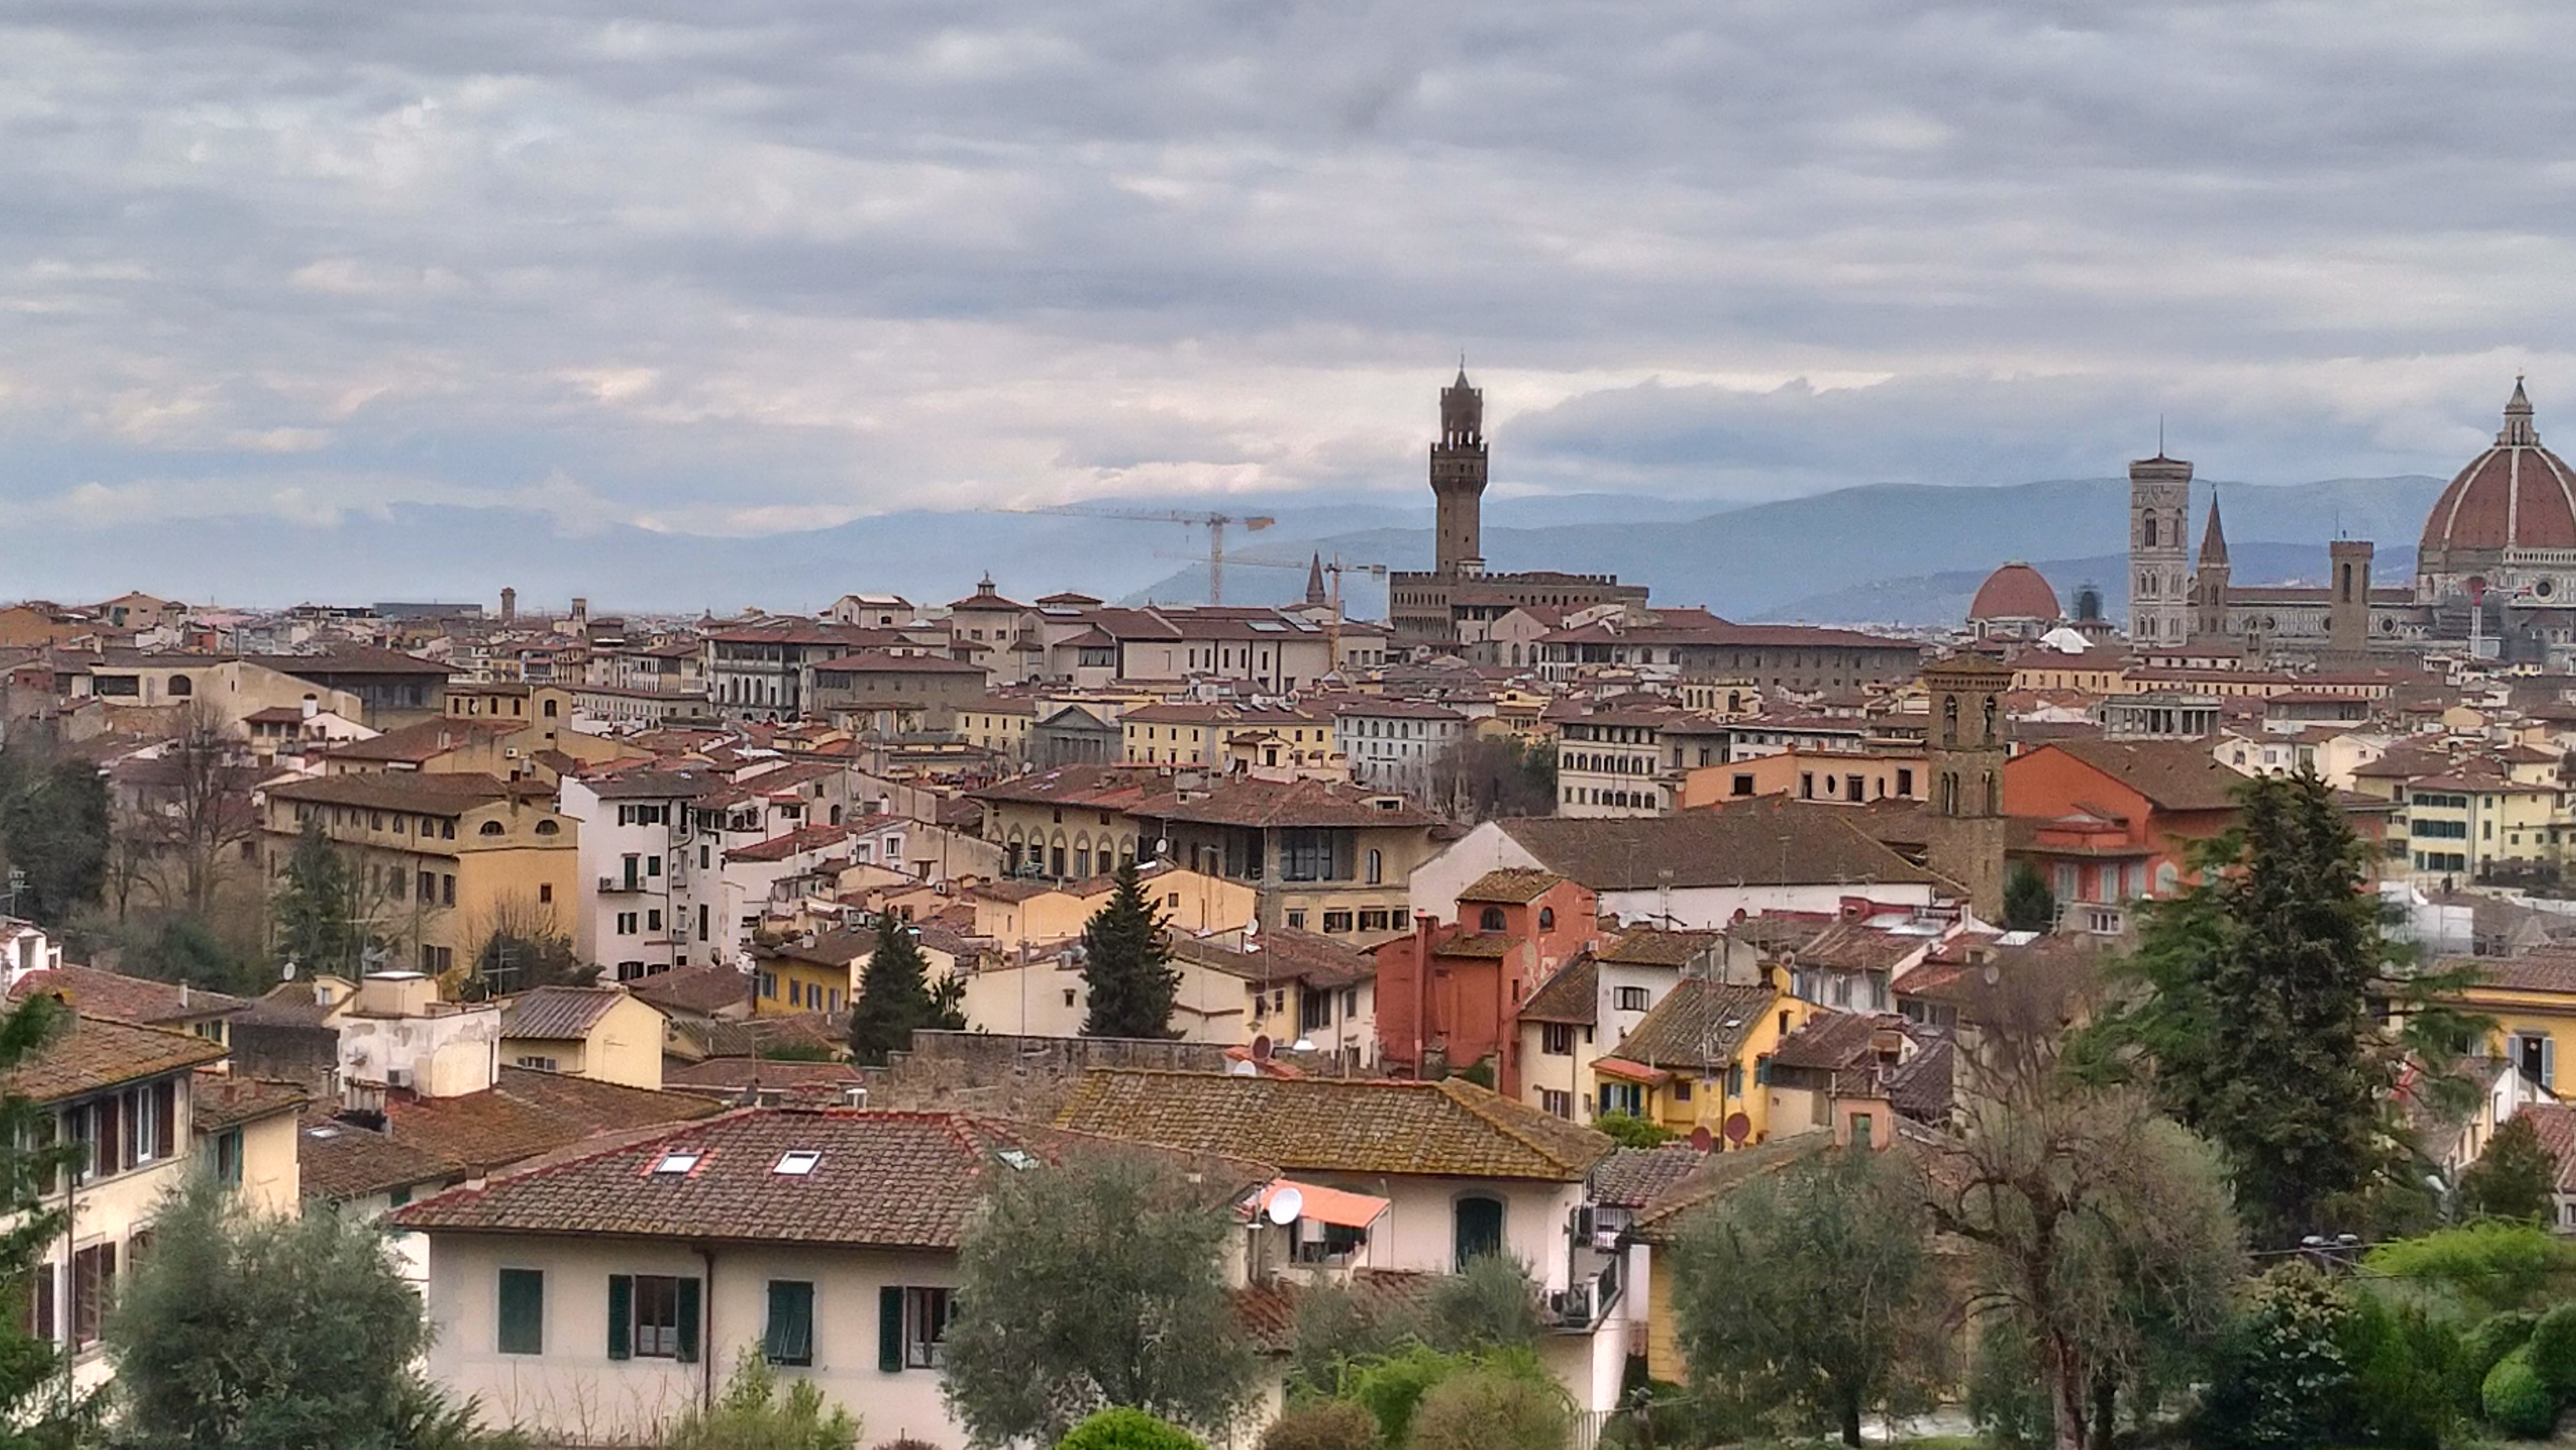
firenze, florence, italy, italia, florencia, toscana, town, human settlement, city, urban area, residential area, roof, neighbourhood, sky, building, cityscape, village, suburb, skyline, metropolitan area, architecture, tourism, photography, hill, mountain village, cloud, house, medieval architecture